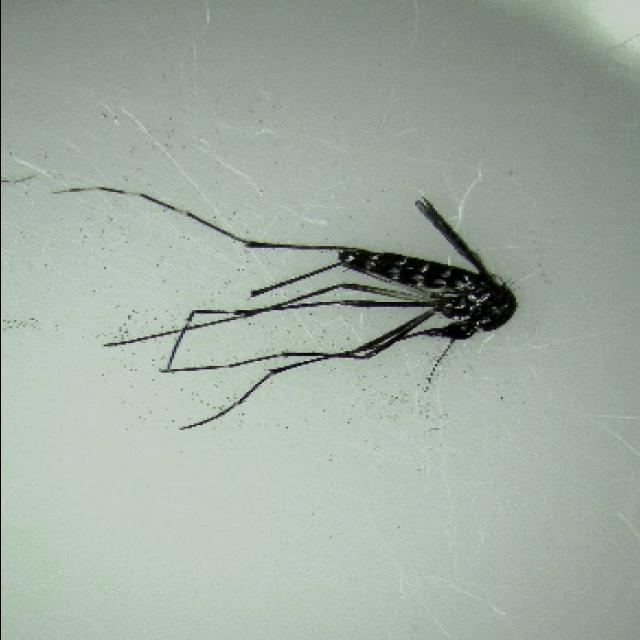
Species: aedes_albopictus